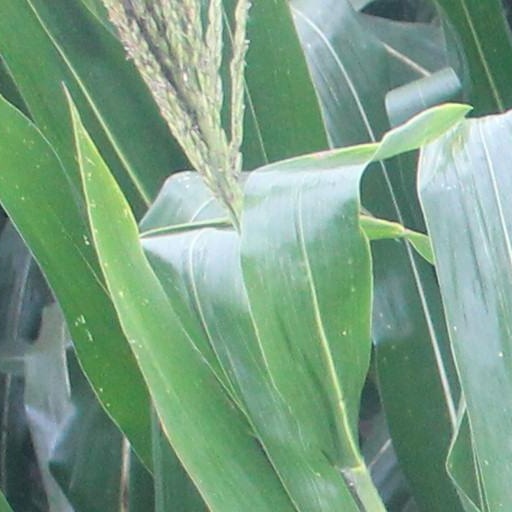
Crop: maize; corn